No. 1 Flying Training School RAAF

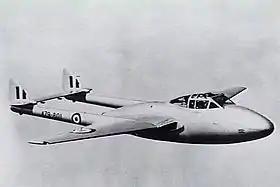
Single-engined military jet with twin tailbooms in flight

By the time it was re-formed as No. 1 AFTS, the flying school at Point Cook had also been made responsible for training the RAAF's air traffic controllers; this role was transferred to Central Flying School at East Sale in December 1956. Southern Area Command was re-formed as Training Command in September 1953. On 28 May 1958, No. 1 AFTS relocated to RAAF Base Pearce, Western Australia, where its Wirraways were replaced by de Havilland Vampire jet trainers, which required a runway longer than that at Point Cook. The school's place at Point Cook was taken by No. 1 BFTS, which transferred from Uranquinty on 19 December. By this time the RAAF had decided to commission all pilots and navigators, who would be selected for these roles upon induction into the service; navigators therefore went straight to the School of Air Navigation at East Sale, without attending flying training school. On 31 December 1958, the Flying Training Squadron of RAAF College was disbanded, and the flight instruction component of the four-year cadet course became the responsibility of No. 1 BFTS (for basic training) and No. 1 AFTS (for advanced training). Previously, the cadets had used FTS aircraft under RAAF College instructors, but from 1959 their flight training was fully integrated with the FTS system.